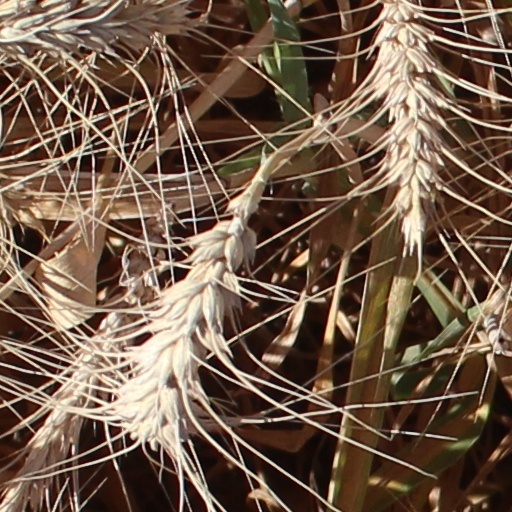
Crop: wheat